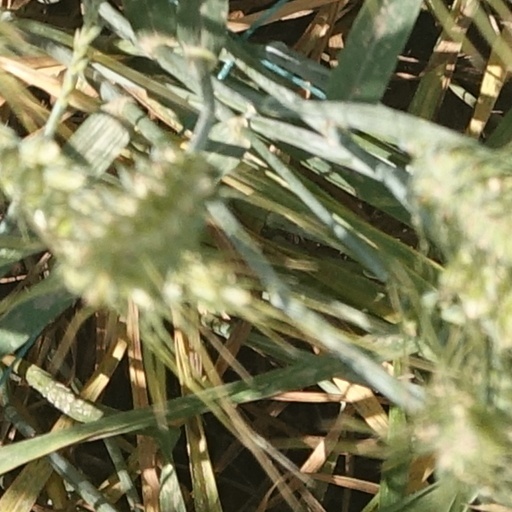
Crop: wheat